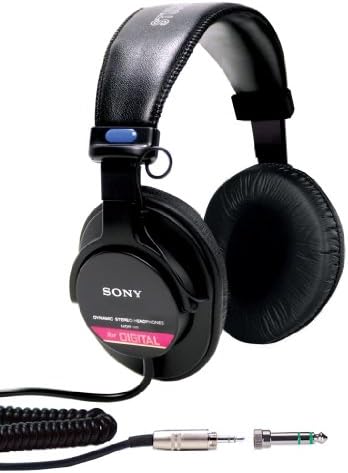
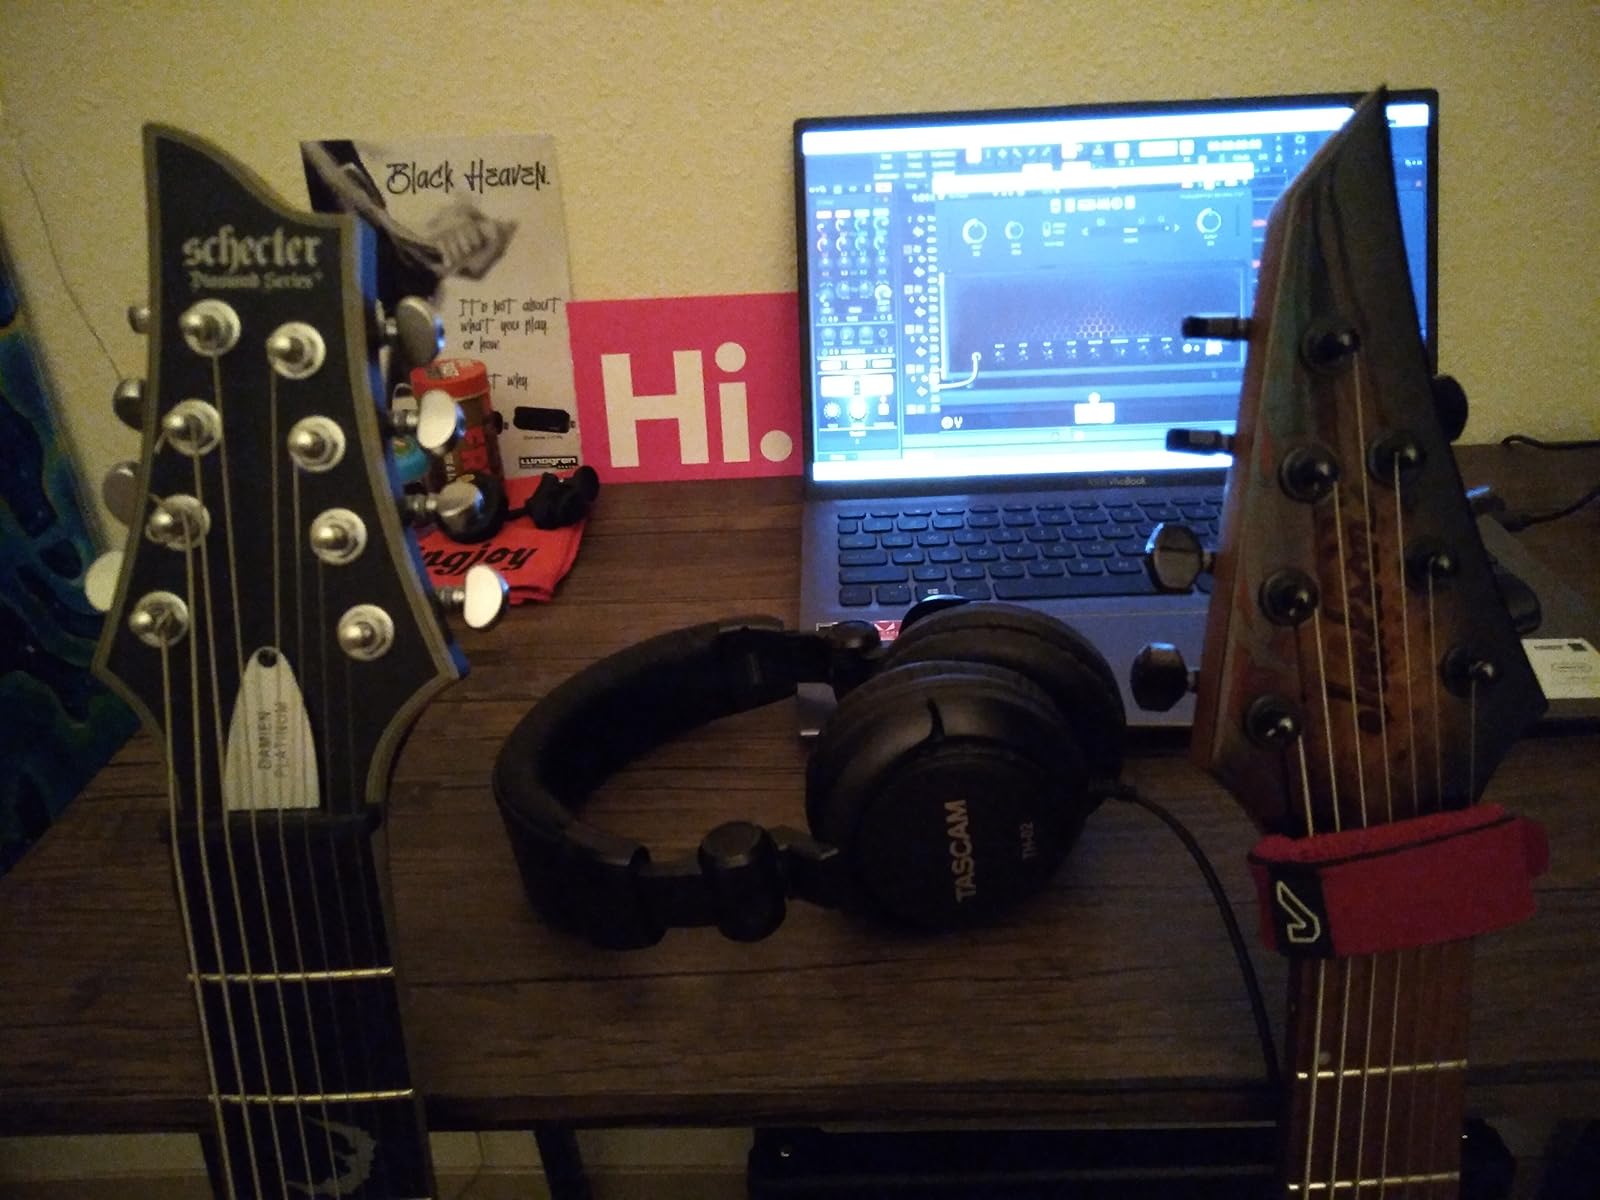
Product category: headphones
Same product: no